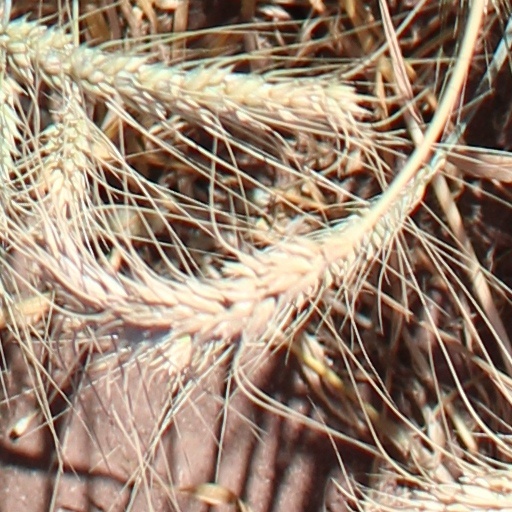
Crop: wheat